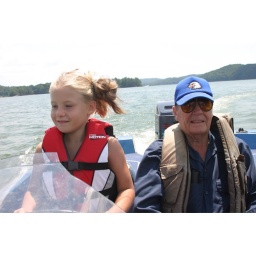
Please watch for little girl driving boat recklessly with passive grandpa in front...